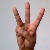
The image shows a hand gesture representing the letter 'W' in Indian Sign Language.